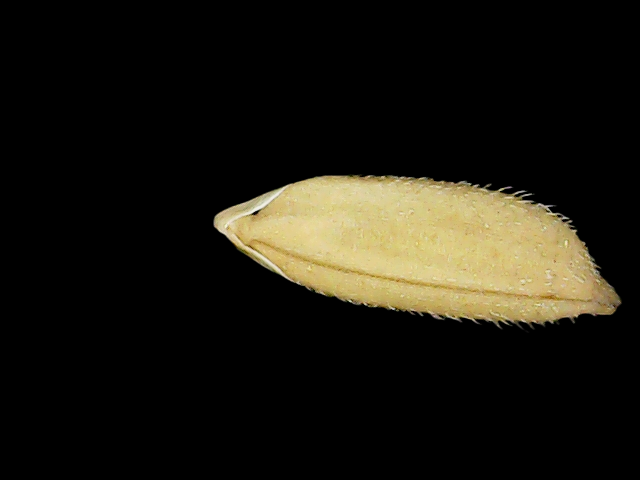
Rice variety: Binadhan23